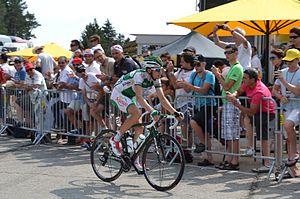
Au Chalet Reynard, lors de la 15ème étape du Tour de France 2013
La saison 2013 de l'équipe cycliste Sojasun est la cinquième de la formation bretonne, mais la première sous cette appellation depuis le départ du second partenaire de l'équipe, le groupe Saur. En tant qu'équipe continentale professionnelle, elle prend part aux circuits continentaux, principalement l'UCI Europe Tour, mais elle peut recevoir des invitations pour participer à des épreuves figurant au calendrier de l'UCI World Tour, comme le Tour de France. Cette saison est la dernière en continentale professionnelle, Sojasun n'ayant pas trouvé de co-sponsor.